Magnus L. Kpakol

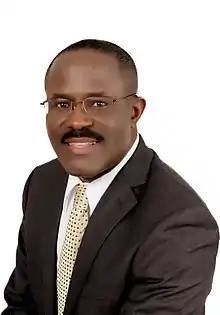
Magnus L. Kpakol

Magnus Lekara Kpakol was born in B. Dere, Gokana in Rivers State of Nigeria. He attended Saint Pius X College, Bodo City, and Baptist High School, Port Harcourt before leaving for the United States as a teenager in the mid 1970s. He obtained a Bachelor of Science Degree from the University of Wisconsin, (1978); did graduate studies in Economics and Industrial Relations at the University of Minnesota, Minneapolis and in 1982, obtained a Master of Science Degree in Labor Economics and Industrial Relations at the University of North Texas in Denton. In 1983 he received an M.A. in Political Economy from the University of Texas at Dallas from where in 1988 he also obtained a Ph.D in Political Economy, specializing in economic development and international economics.